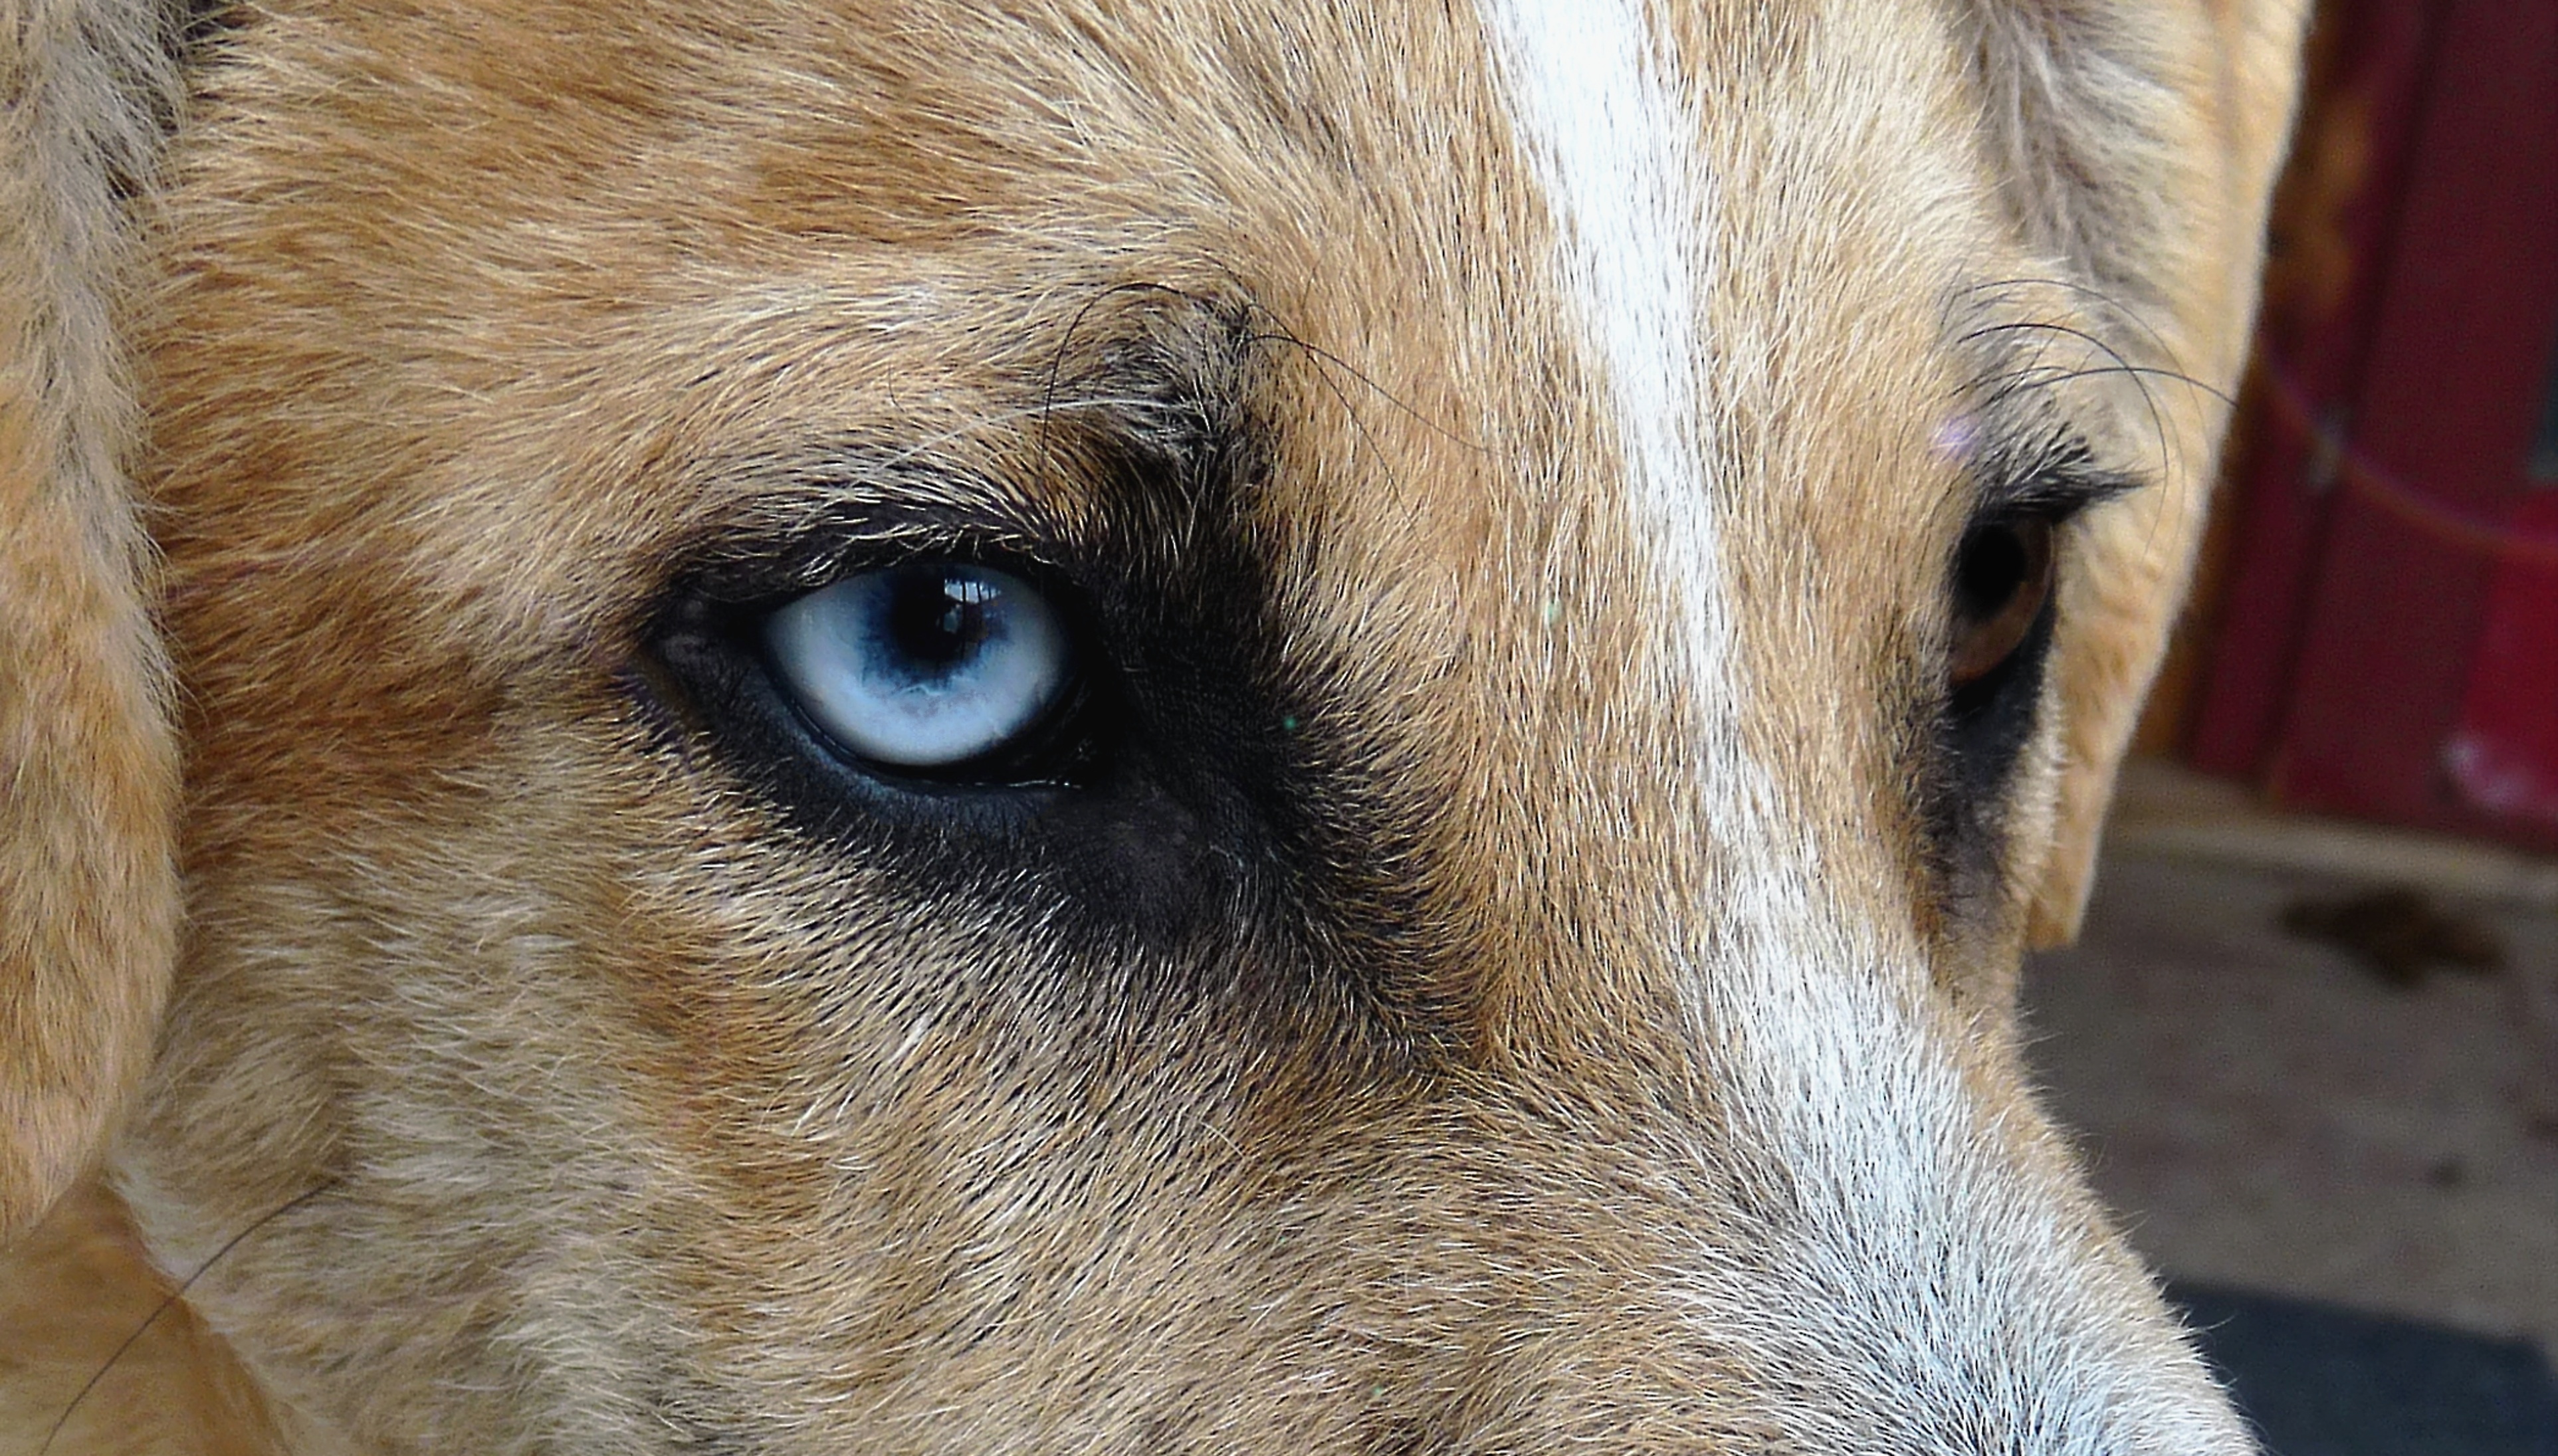
dog, animal, pet, mammal, blue, close up, face, nose, whiskers, snout, eye, vertebrate, organ, dog breed, anomaly, bi color, free image, animal shelter, street dog, dog like mammal, wolfdog, dog breed group